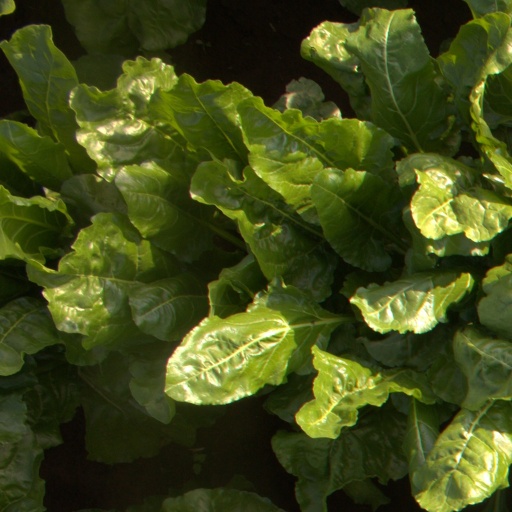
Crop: sugar beet